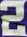
Number: 2